Super Mario Clouds

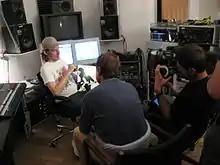
The artist in his studio, 2006

"Super Mario Clouds" is among Cory Arcangel's best known works. Its presence at the 2004 Whitney Biennial heralded the arrival of new media artists with digital native backgrounds in the professional art world. It was not the first work to attempt this concept, as Myfanwy Ashmore had modified and displayed "Super Mario" works several years prior. Despite the broad public interest his work received at this time, critics continued to be divided in opinion on Arcangel's work for many years.